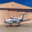
Label: airplane